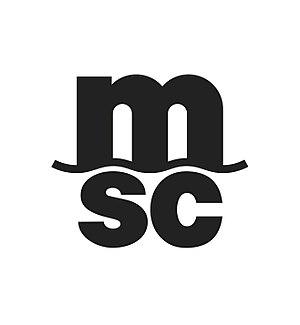
La Mediterranean Shipping Company est un armateur de porte-conteneurs et de navires de croisières italo-suisse. D'origine italienne, il est aujourd'hui basé à Genève et de droit suisse. L'activité croisière est opérée via sa filiale MSC Croisières. En 2018, MSC était responsable d'environ 11 mégatonnes de CO₂ ; cela fait du MSC l'un des dix émetteurs de CO₂ de l'UE avec la plus grande quantité de gaz à effet de serre. À l'exception de Ryanair, les neuf autres émetteurs de CO₂ sont des centrales au charbon en Allemagne ou en Pologne.